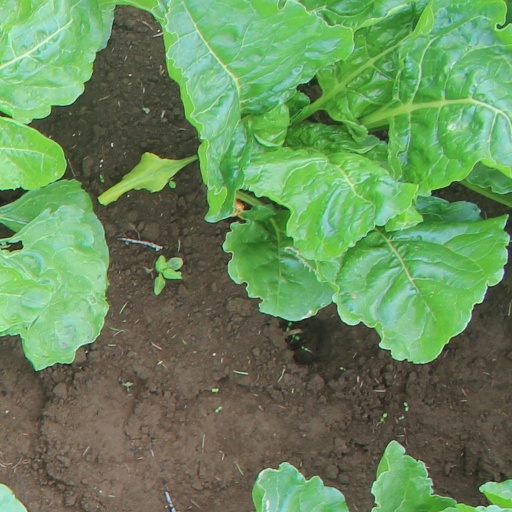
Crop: sugar beet